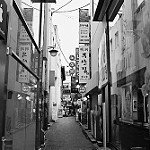
Label: B & W